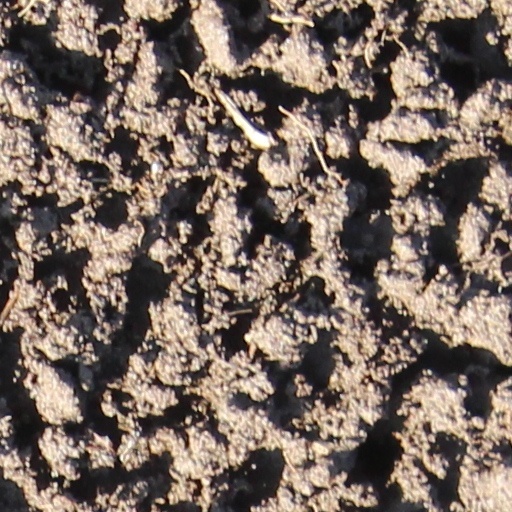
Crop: wheat